North West Tunisia

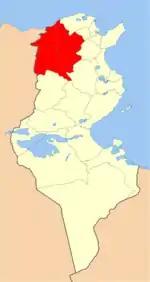
Map of the region.

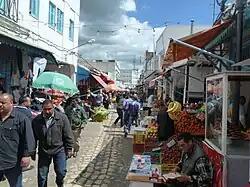
A market in the center of the city of Béja.

North West Tunisia (Arabic : الشمال الغربي التونسي ) is one of the six geographic and economic regions of Tunisia, consisting of four governorates: Béja, Kef, Siliana and Jendouba. The region had a population of 1,170,752 representing 12.2% of the total population of Tunisia. This makes it the 5th-most populous region in the country, with only South West Tunisia being smaller.